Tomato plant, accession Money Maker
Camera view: tilt-top (135 deg); turntable rotation: 330 degrees
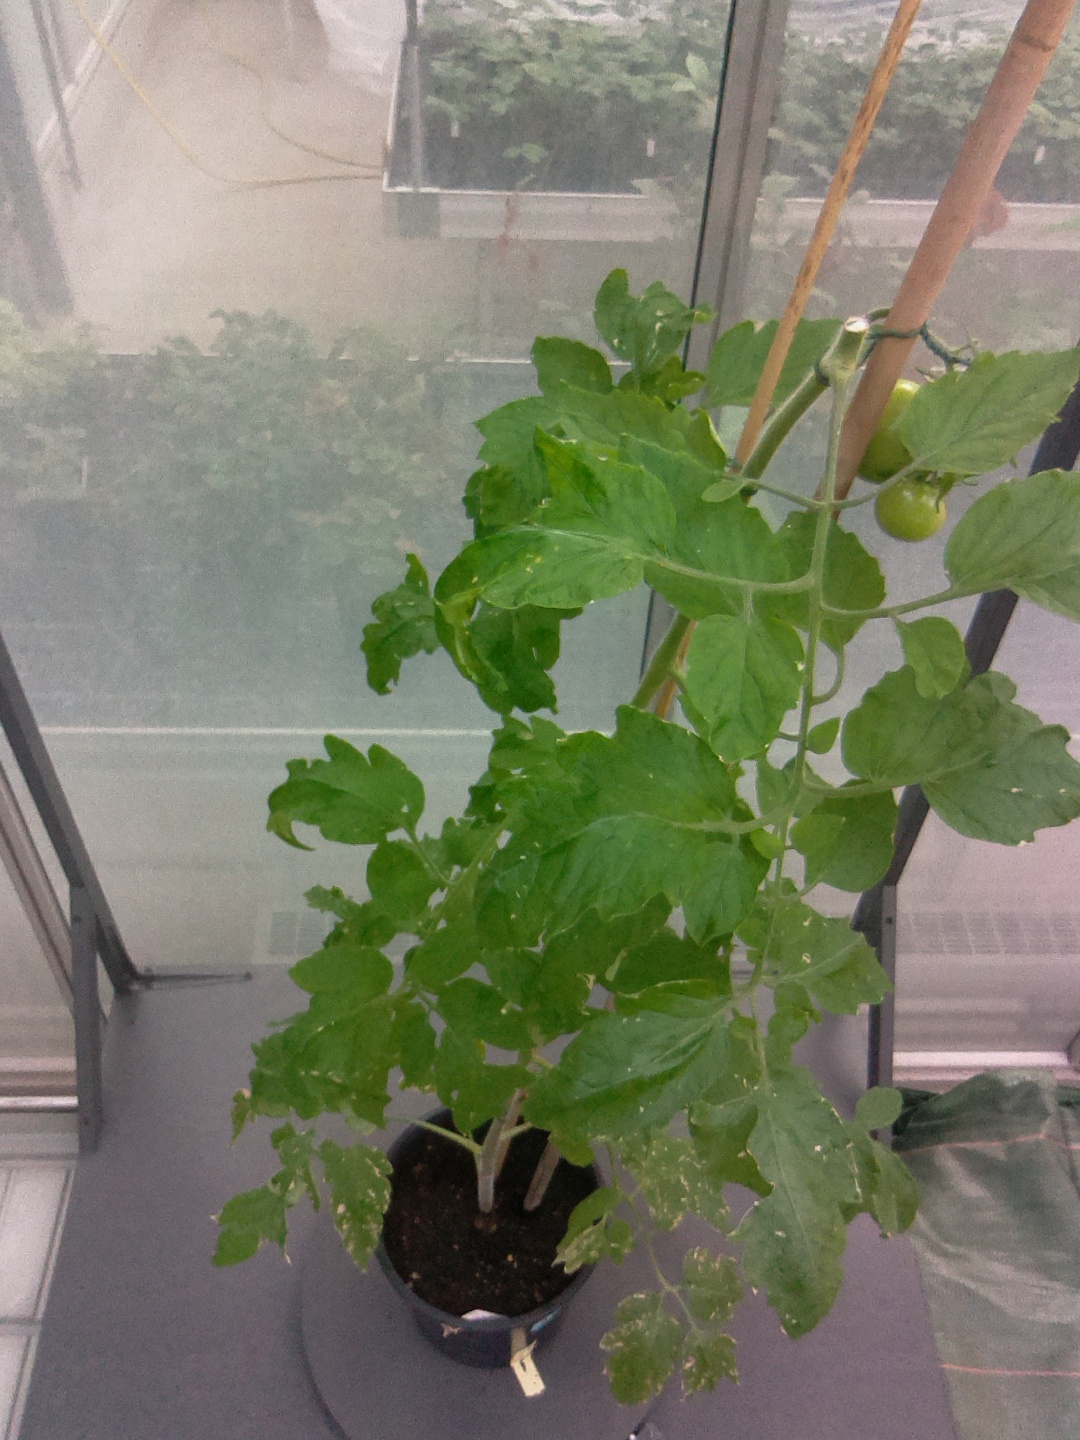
BBCH growth stage 73: 30%-40% of final fruit size